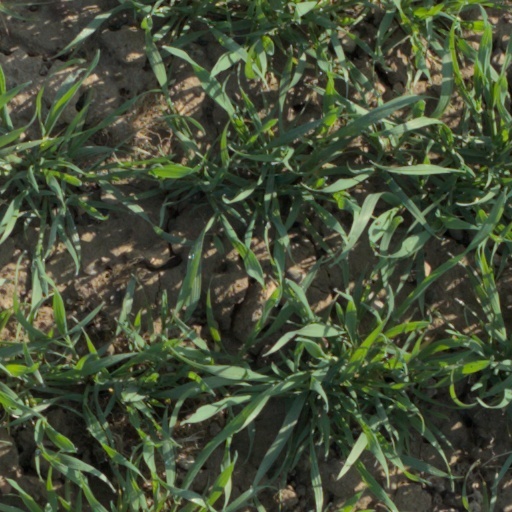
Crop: wheat